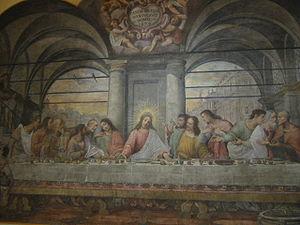
Giovanni Mauro della Rovere est un peintre italien de l'école lombarde actif à Milan entre la fin du XVIᵉ et le début du XVIIᵉ siècle et plus connu, avec son frère Giovanni Battista, sous le nom commun de I Fiammenghini, frère particulièrement connu pour les Scene della Vita di San Giovanni Battista du Dôme de Monza.
Le musée des sciences et des techniques Léonard de Vinci de Milan en Lombardie en Italie, est l'un des plus grands et importants musées technico-scientifiques du monde. Il est baptisé Léonard de Vinci en hommage à ce célèbre génie scientifique italien du XVᵉ siècle.
La Cène de Léonard de Vinci est une peinture murale à la détrempe de 460 × 880 cm, réalisée de 1495 à 1498 pour le réfectoire du couvent dominicain de Santa Maria delle Grazie à Milan.